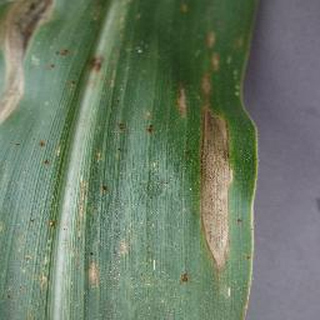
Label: corn_northern_leaf_blight